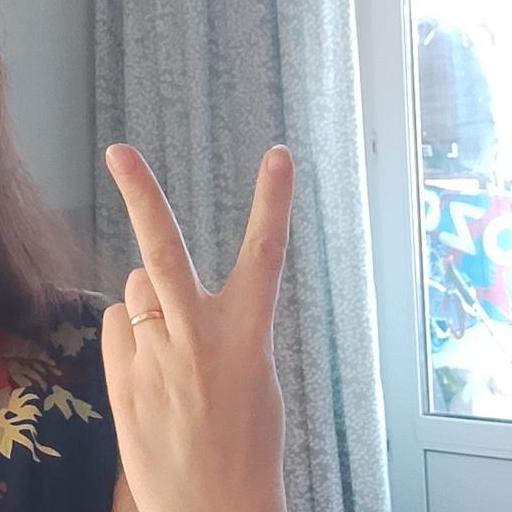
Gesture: peace_inverted